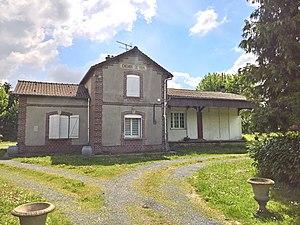
Beaucamps-le-Vieux
Le réseau des Chemins de fer départementaux de la Somme, concédé à la Société générale des chemins de fer économiques était un réseau départemental de voies ferrées d'intérêt local à voie métrique, qui compta jusqu'à 329 km de lignes, organisées en trois groupes géographiques :
Beaucamps-le-Vieux est une commune française située dans le département de la Somme en région Hauts-de-France.